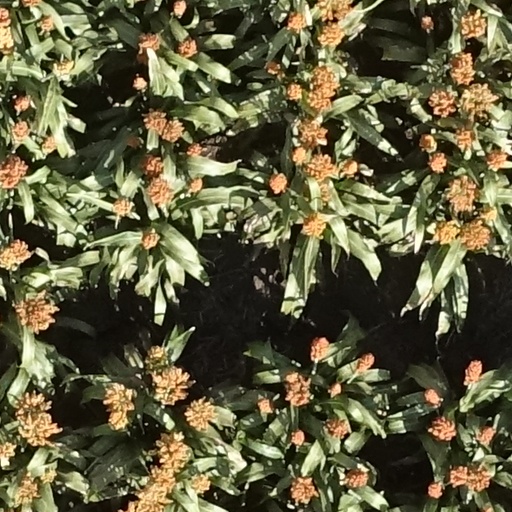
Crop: sorghum